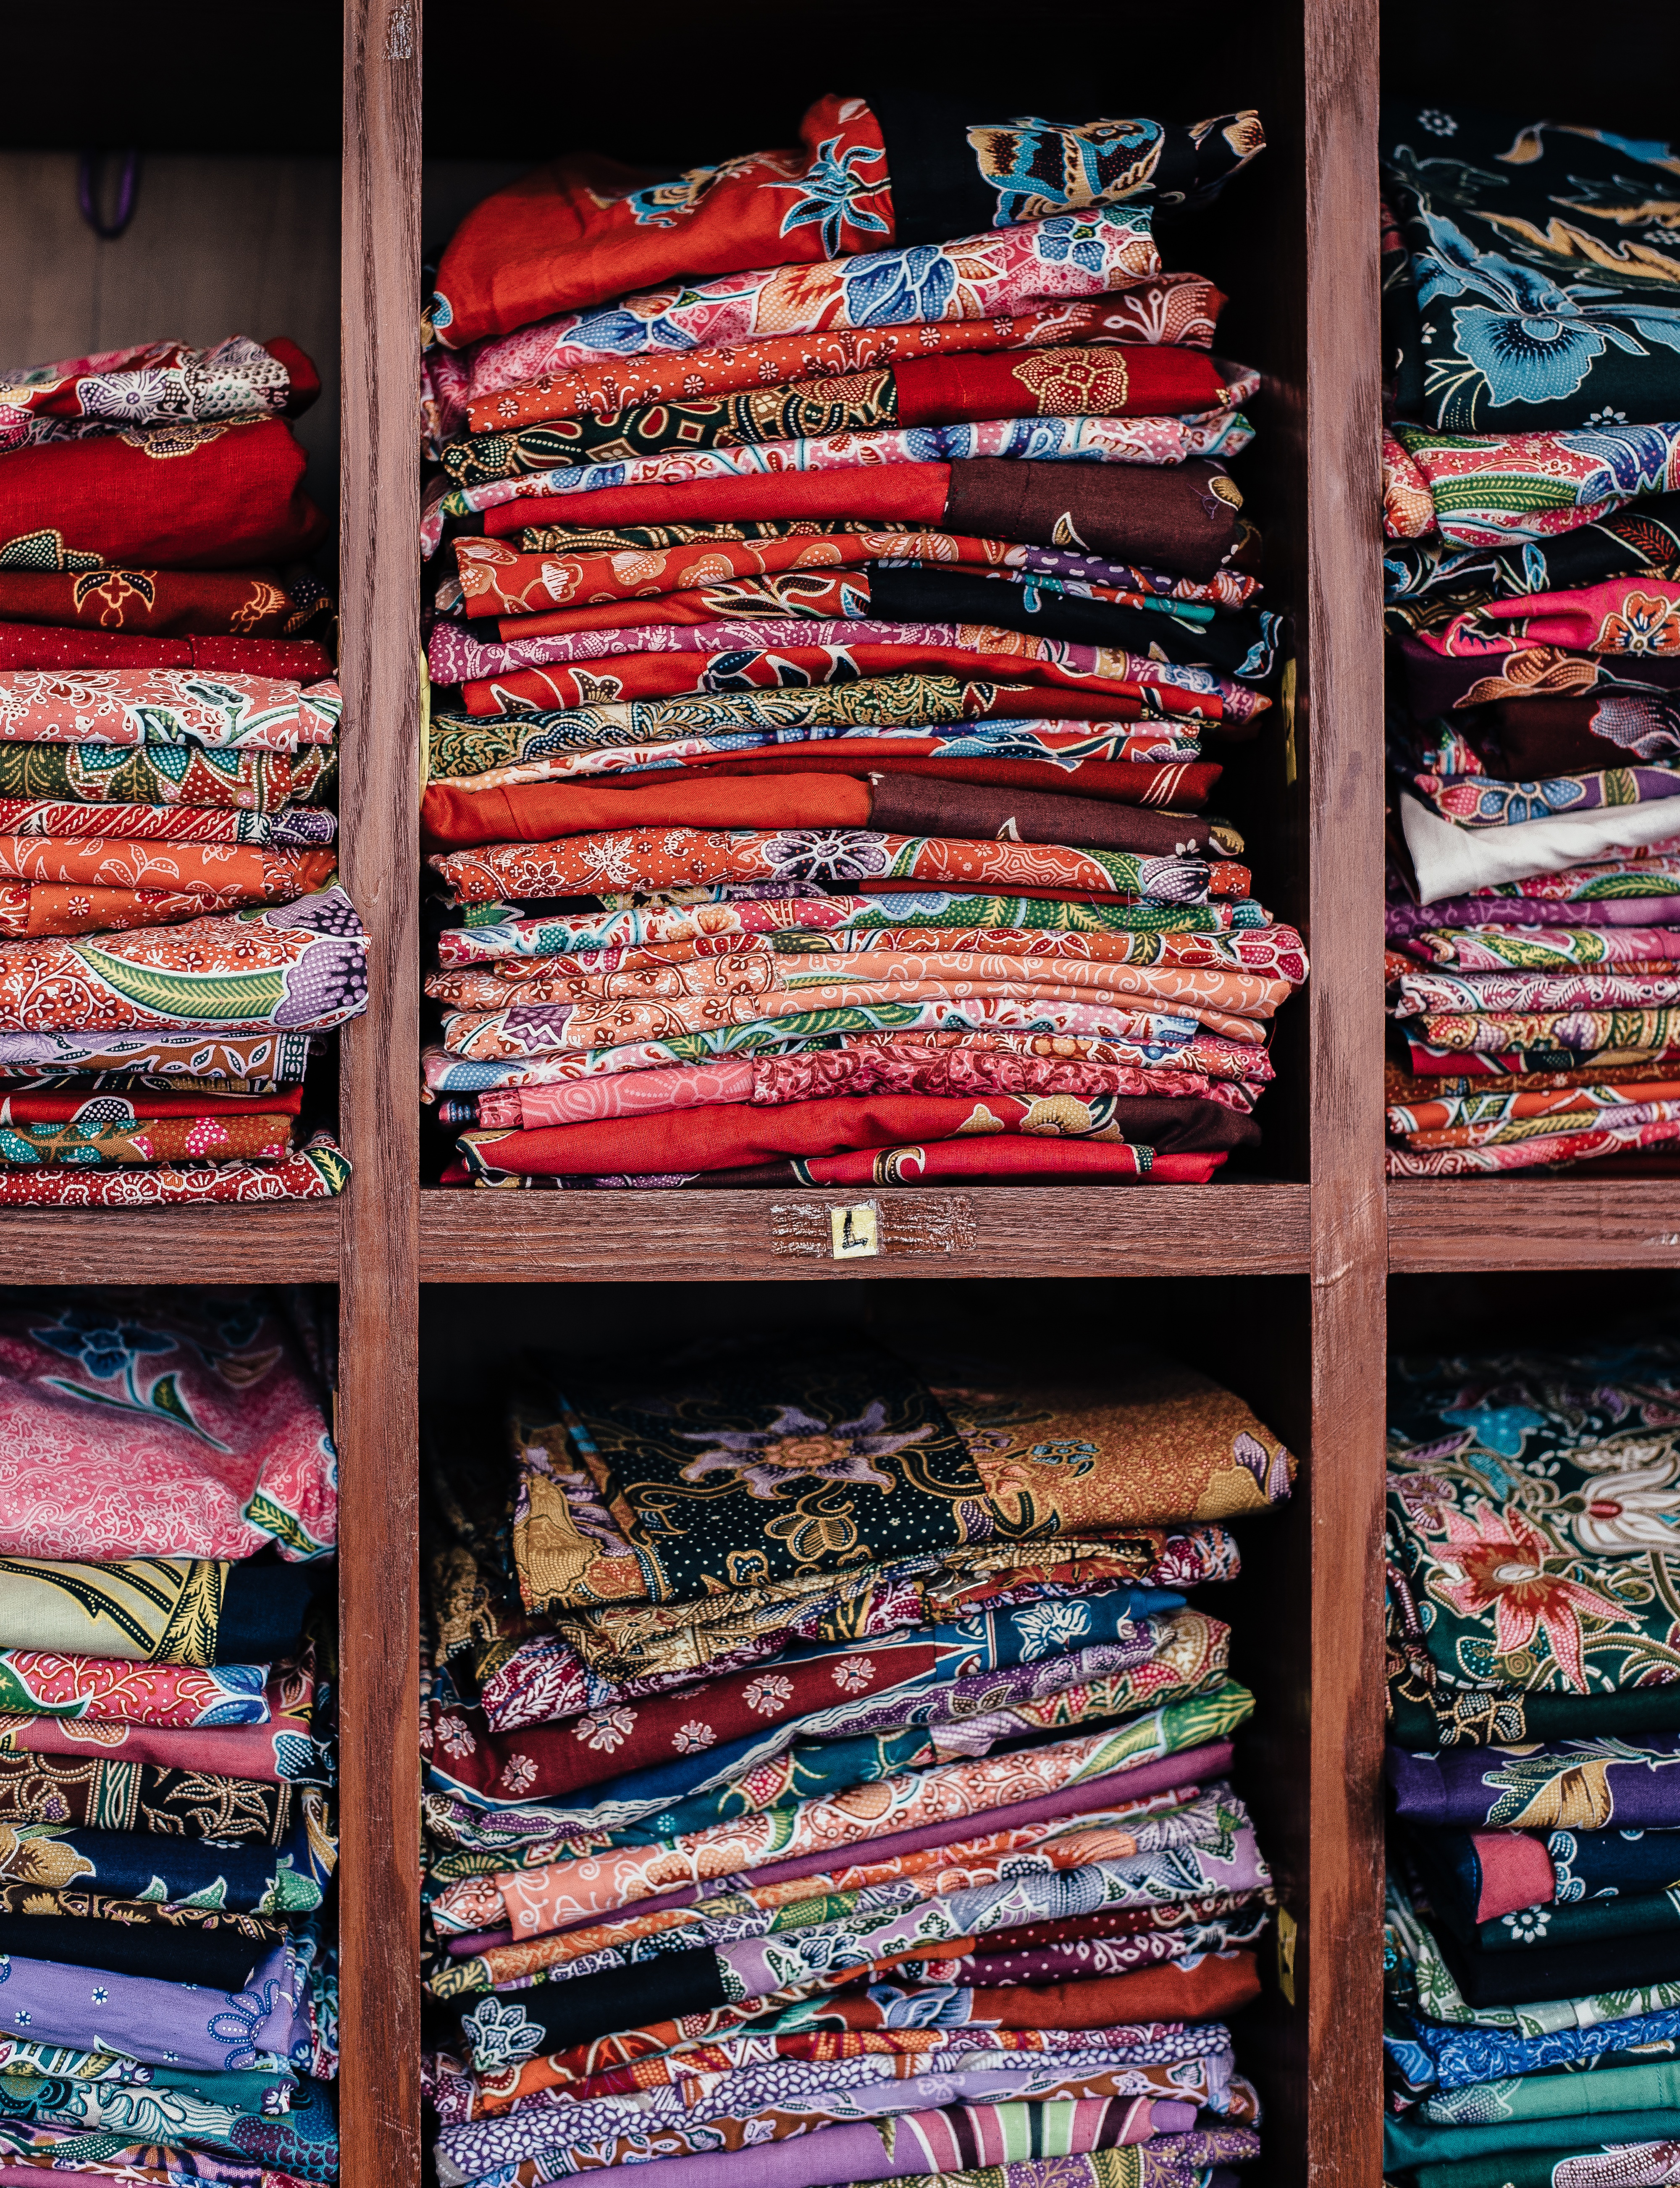
color, shelf, market, cloth, fabric, textile, art, shelves, retail